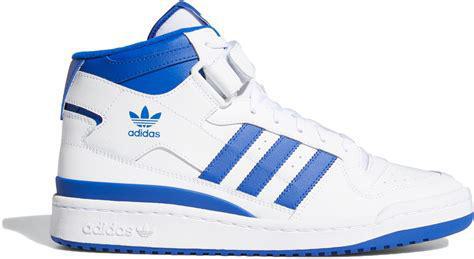
Brand: Adidas
Model: Forum Mid